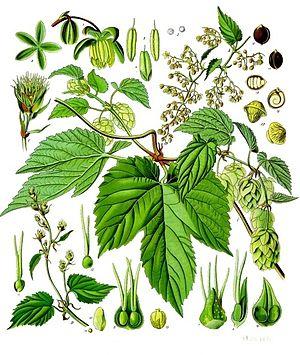
Les Cannabaceae sont une famille de plantes dicotylédones. Dans le passé, son nom a été écrit aussi : Cannabinaceae, Cannabidaceae ou encore Cannabiaceae.
Cette liste de Tracheophyta de Bosnie-Herzégovine, ainsi que d’espèces introduites est un aperçu incomplet d’espèces de mousses, de fougères, de gymnospermes et d’angiospermes citées dans la littérature disponible en langues bosniaque, croate, serbe et serbo-croate. Cet aperçu n’inclue pas des espèces cultivées ni celles occasionnellement introduites.
Le houblon ou houblon grimpant est une plante herbacée vivace grimpante de la famille des Cannabaceae. Elle a parfois pour noms vernaculaires couleuvrée septentrionale, bois du diable, salsepareille indigène ou vigne du Nord.